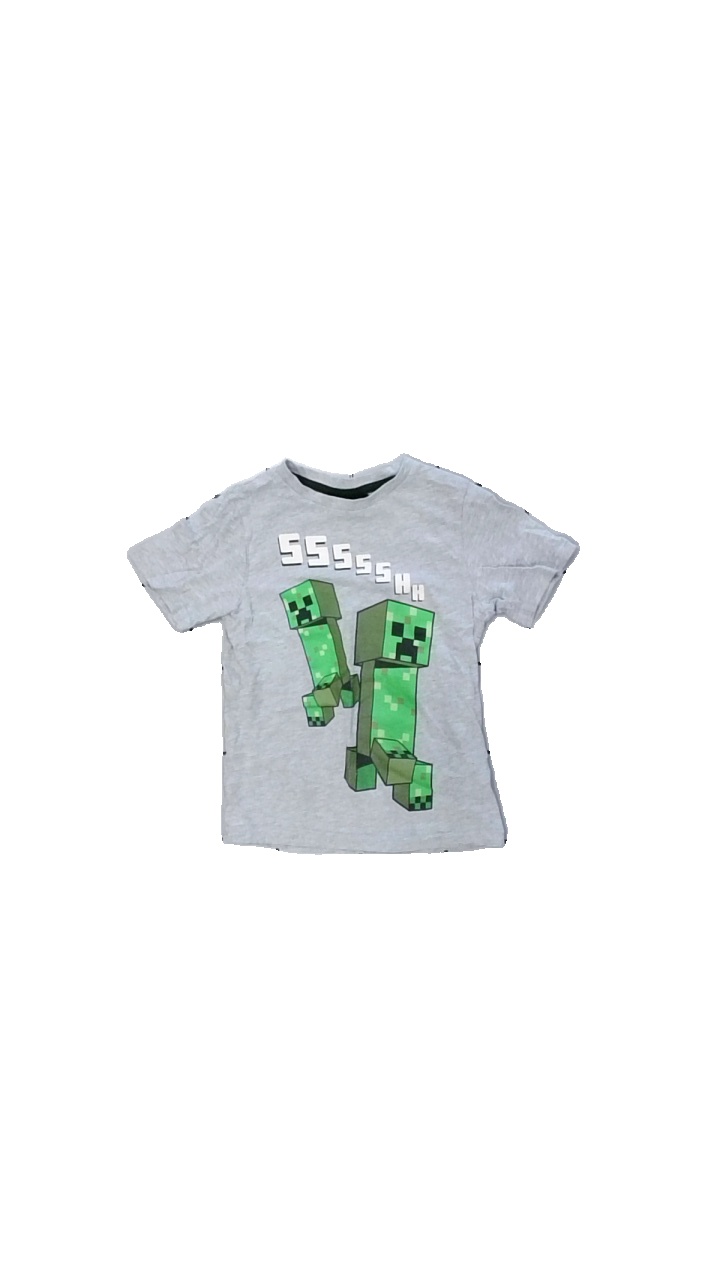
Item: T-shirt (Children)
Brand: Kappahl
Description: grå tröja med minecraft tryck fram. trycket har spruckigt lite
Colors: Grey, Green, White
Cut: Regular
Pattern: Other
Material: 93% cotton 7%polyester
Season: All
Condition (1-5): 4
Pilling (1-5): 5
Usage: Reuse
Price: <50